Sphex pensylvanicus

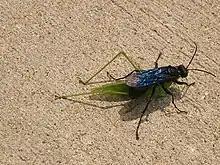
"Sphex pensylvanicus" on a katydid

Adult females of "S. pensylvanicus" build an underground nest which they provision with various orthopteran insects, particularly of the genera "Microcentrum", "Amblycorypha" and "Scudderia". Prey are stung three times, once in the neck and twice in the thorax, and are paralyzed by the wasp's sting, although they can survive for weeks. The prey are then carried to the nest. While collecting their prey, the females are vulnerable to kleptoparasitism, in which birds, including the house sparrow ("Passer domesticus") and the grey catbird ("Dumetella carolinensis"), steal the prey that the wasp has collected.